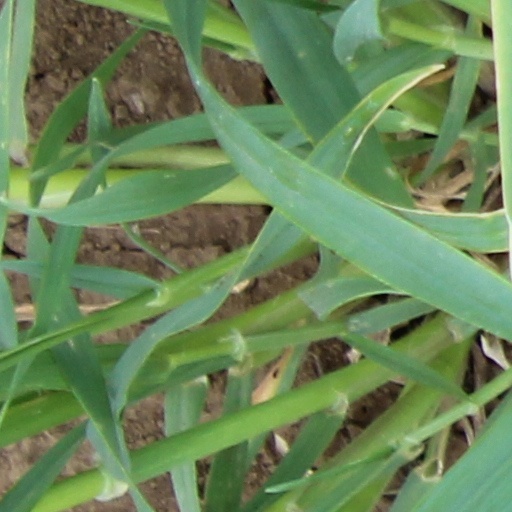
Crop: wheat